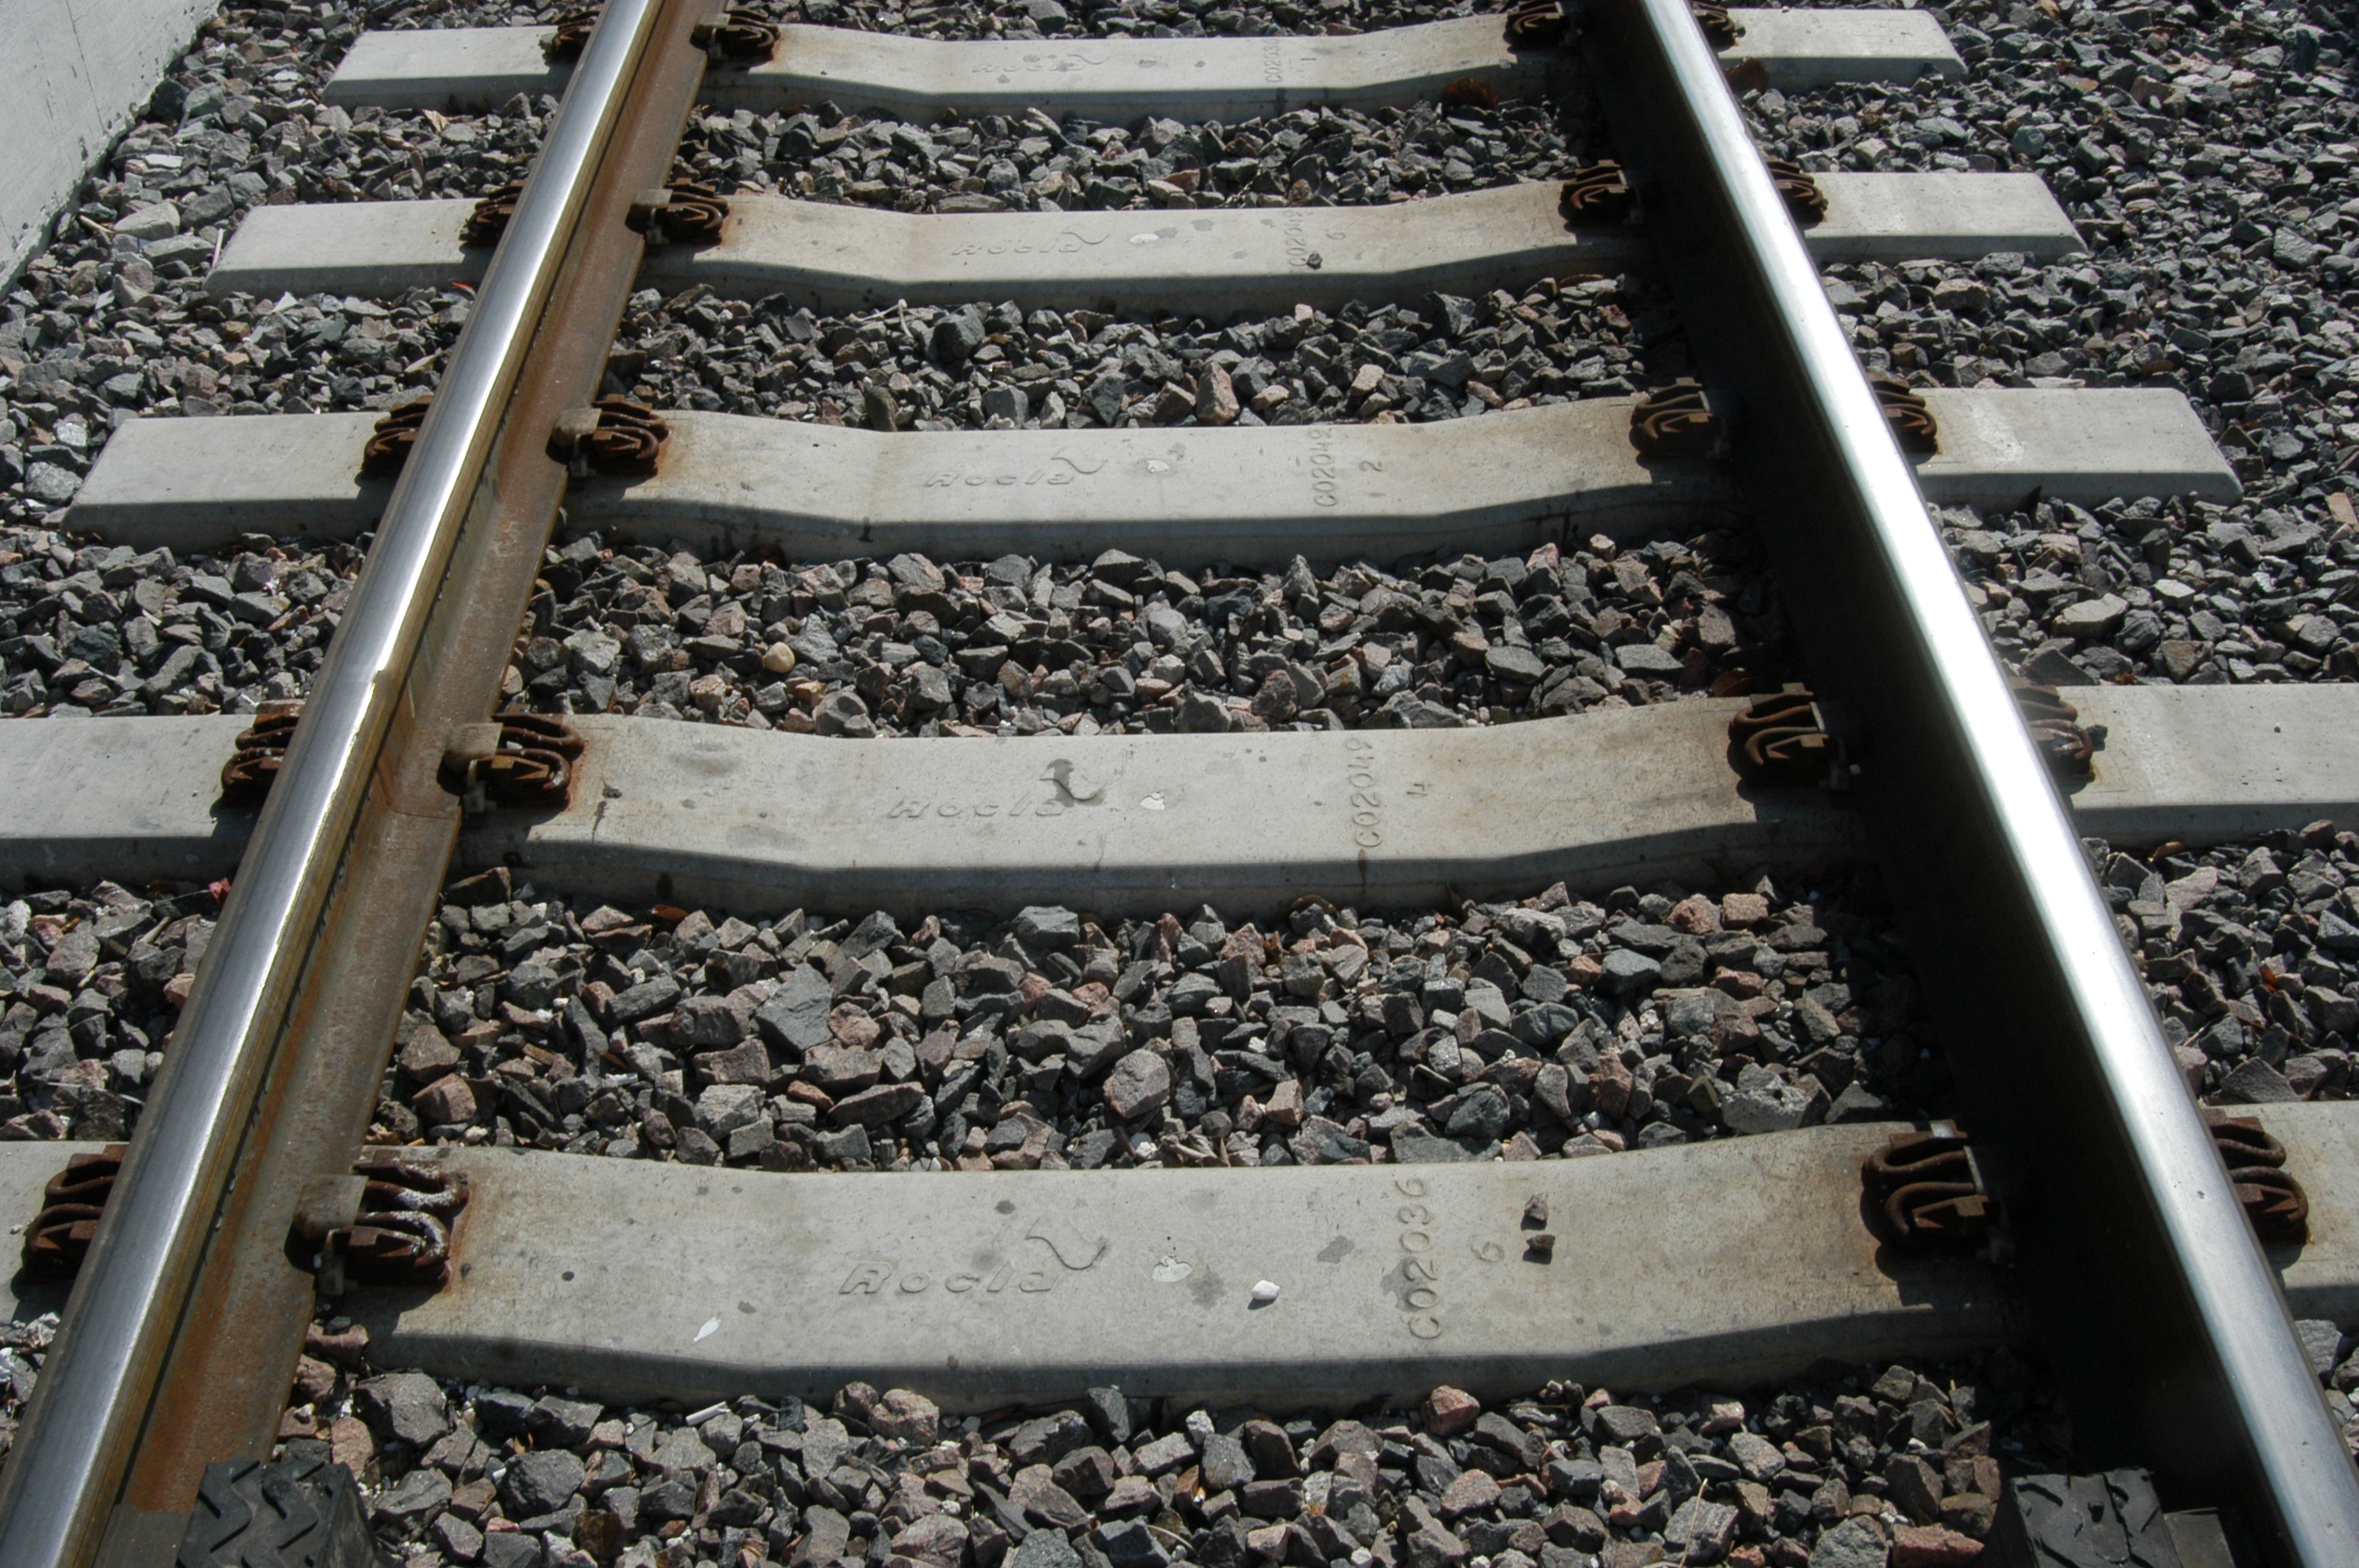
abstract, track, asphalt, transport, trains, iron, flooring